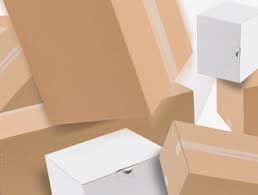
Waste category: cardboard